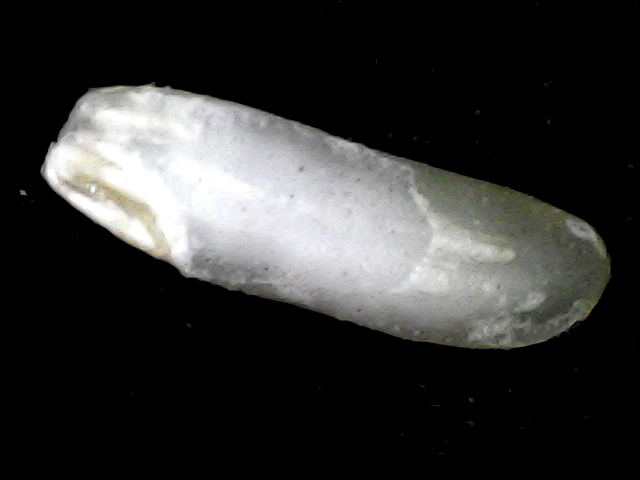
Rice variety: BD87